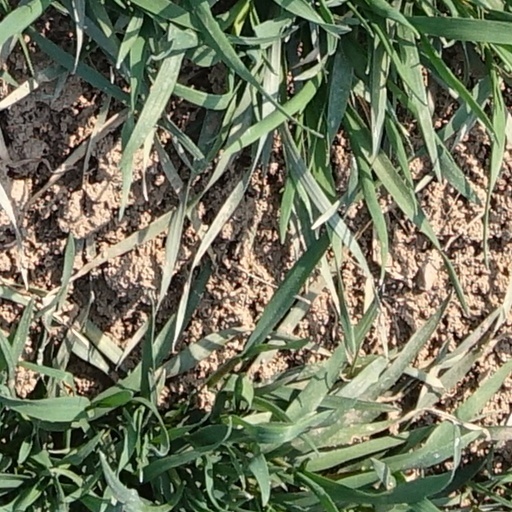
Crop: wheat